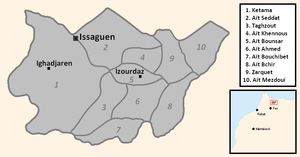
Carte des tribus des Sanhajas de Srayr et de leurs territoires respectifs
Les Sanhadja de Srayr constituent un groupe ethnique et une confédération tribale du nord du Maroc, établie dans le Rif central.